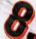
Number: 8